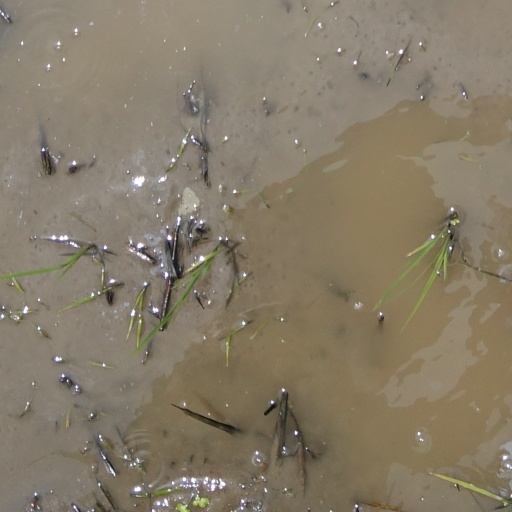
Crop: rice